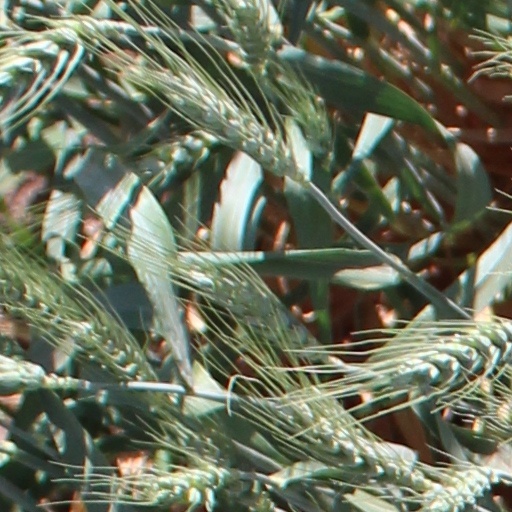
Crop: wheat